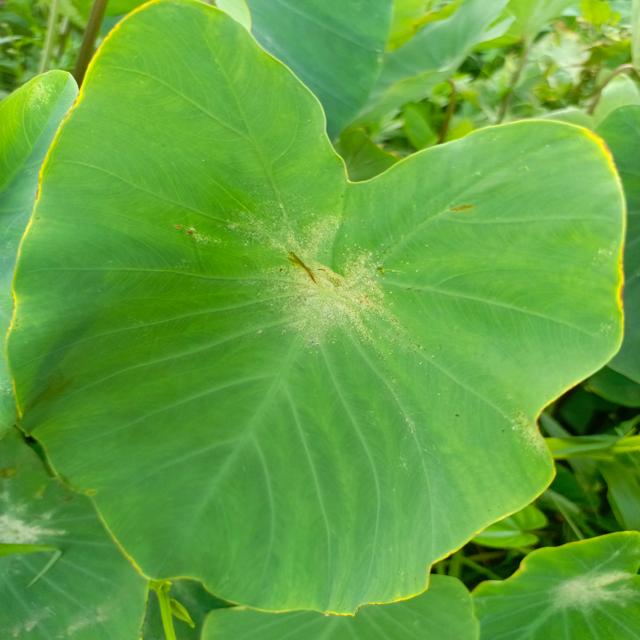
Label: Early_Blight